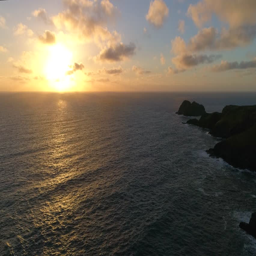
aerial view , flying towards the sunset over calm sea